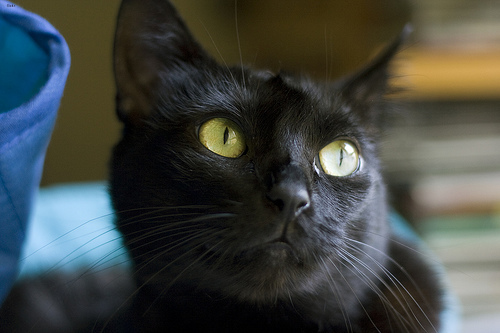
Breed: bombay